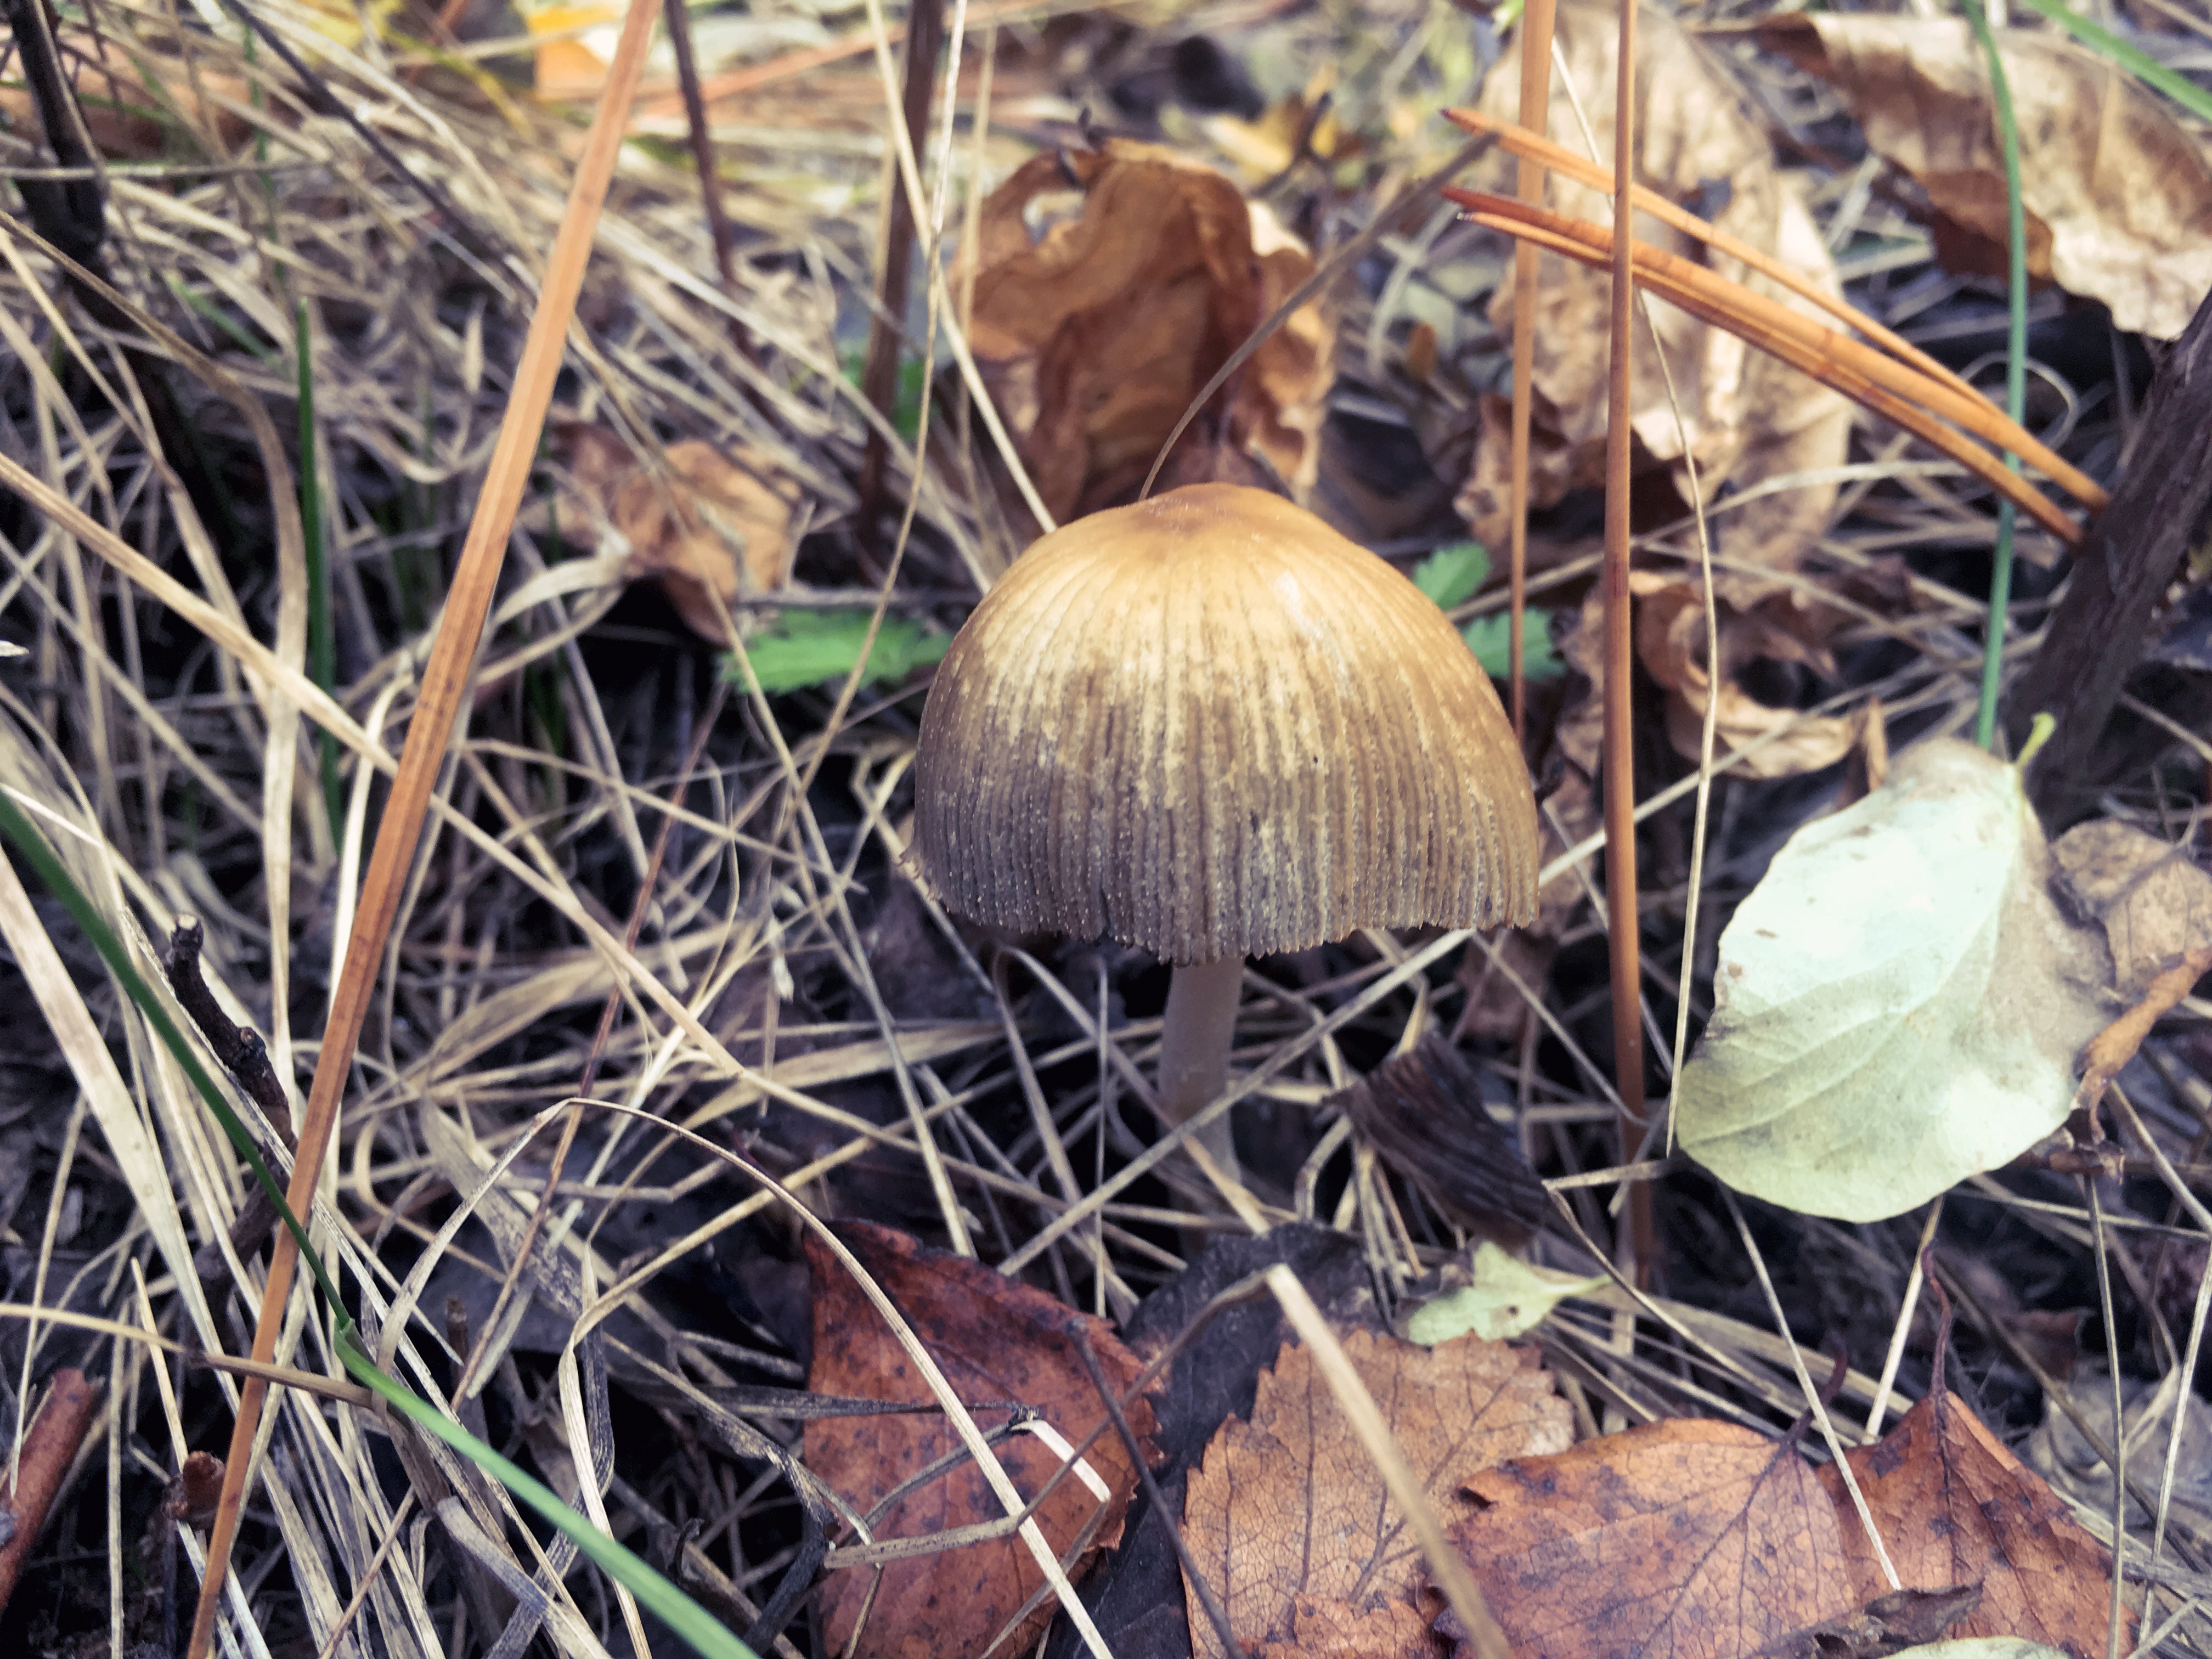
tree, nature, forest, grass, outdoor, branch, light, plant, fall, summer, wild, food, scenic, natural, autumn, fresh, brown, soil, mushroom, flora, season, fauna, fungus, beige, fungi, cap, raw, woodland, bolete, harvesting, edible, agaricus, matsutake, picking, edible mushroom, agaricomycetes, agaricaceae, penny bun